Paul Arbaud

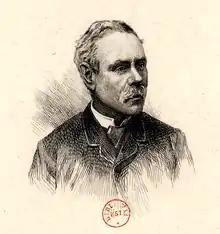
Paul Arbaud, engraving circa 1900

Paul Arbaud was born on 27 March 1832. His father, Edouard Arbaud, originally from Manosque, worked as a judge in Paris. His mother, Stéphanie Pasquier de Coulans, was the daughter of Jules-Paul Pasquier, the owner of the Château de Coulans and a Conseiller d'Etat, and the niece of Étienne-Denis Pasquier.